1647 Santiago earthquake

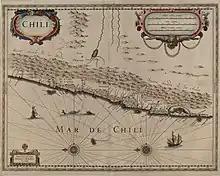
Map of the Captaincy General of Chile in 1640 by Jan Janssonius

Some days after the earthquakes the city was affected by heavy rains which made the problems of sanitation worse. Over the next few weeks an estimated 2,000 people died of "chabalongo", the name then used for typhus.